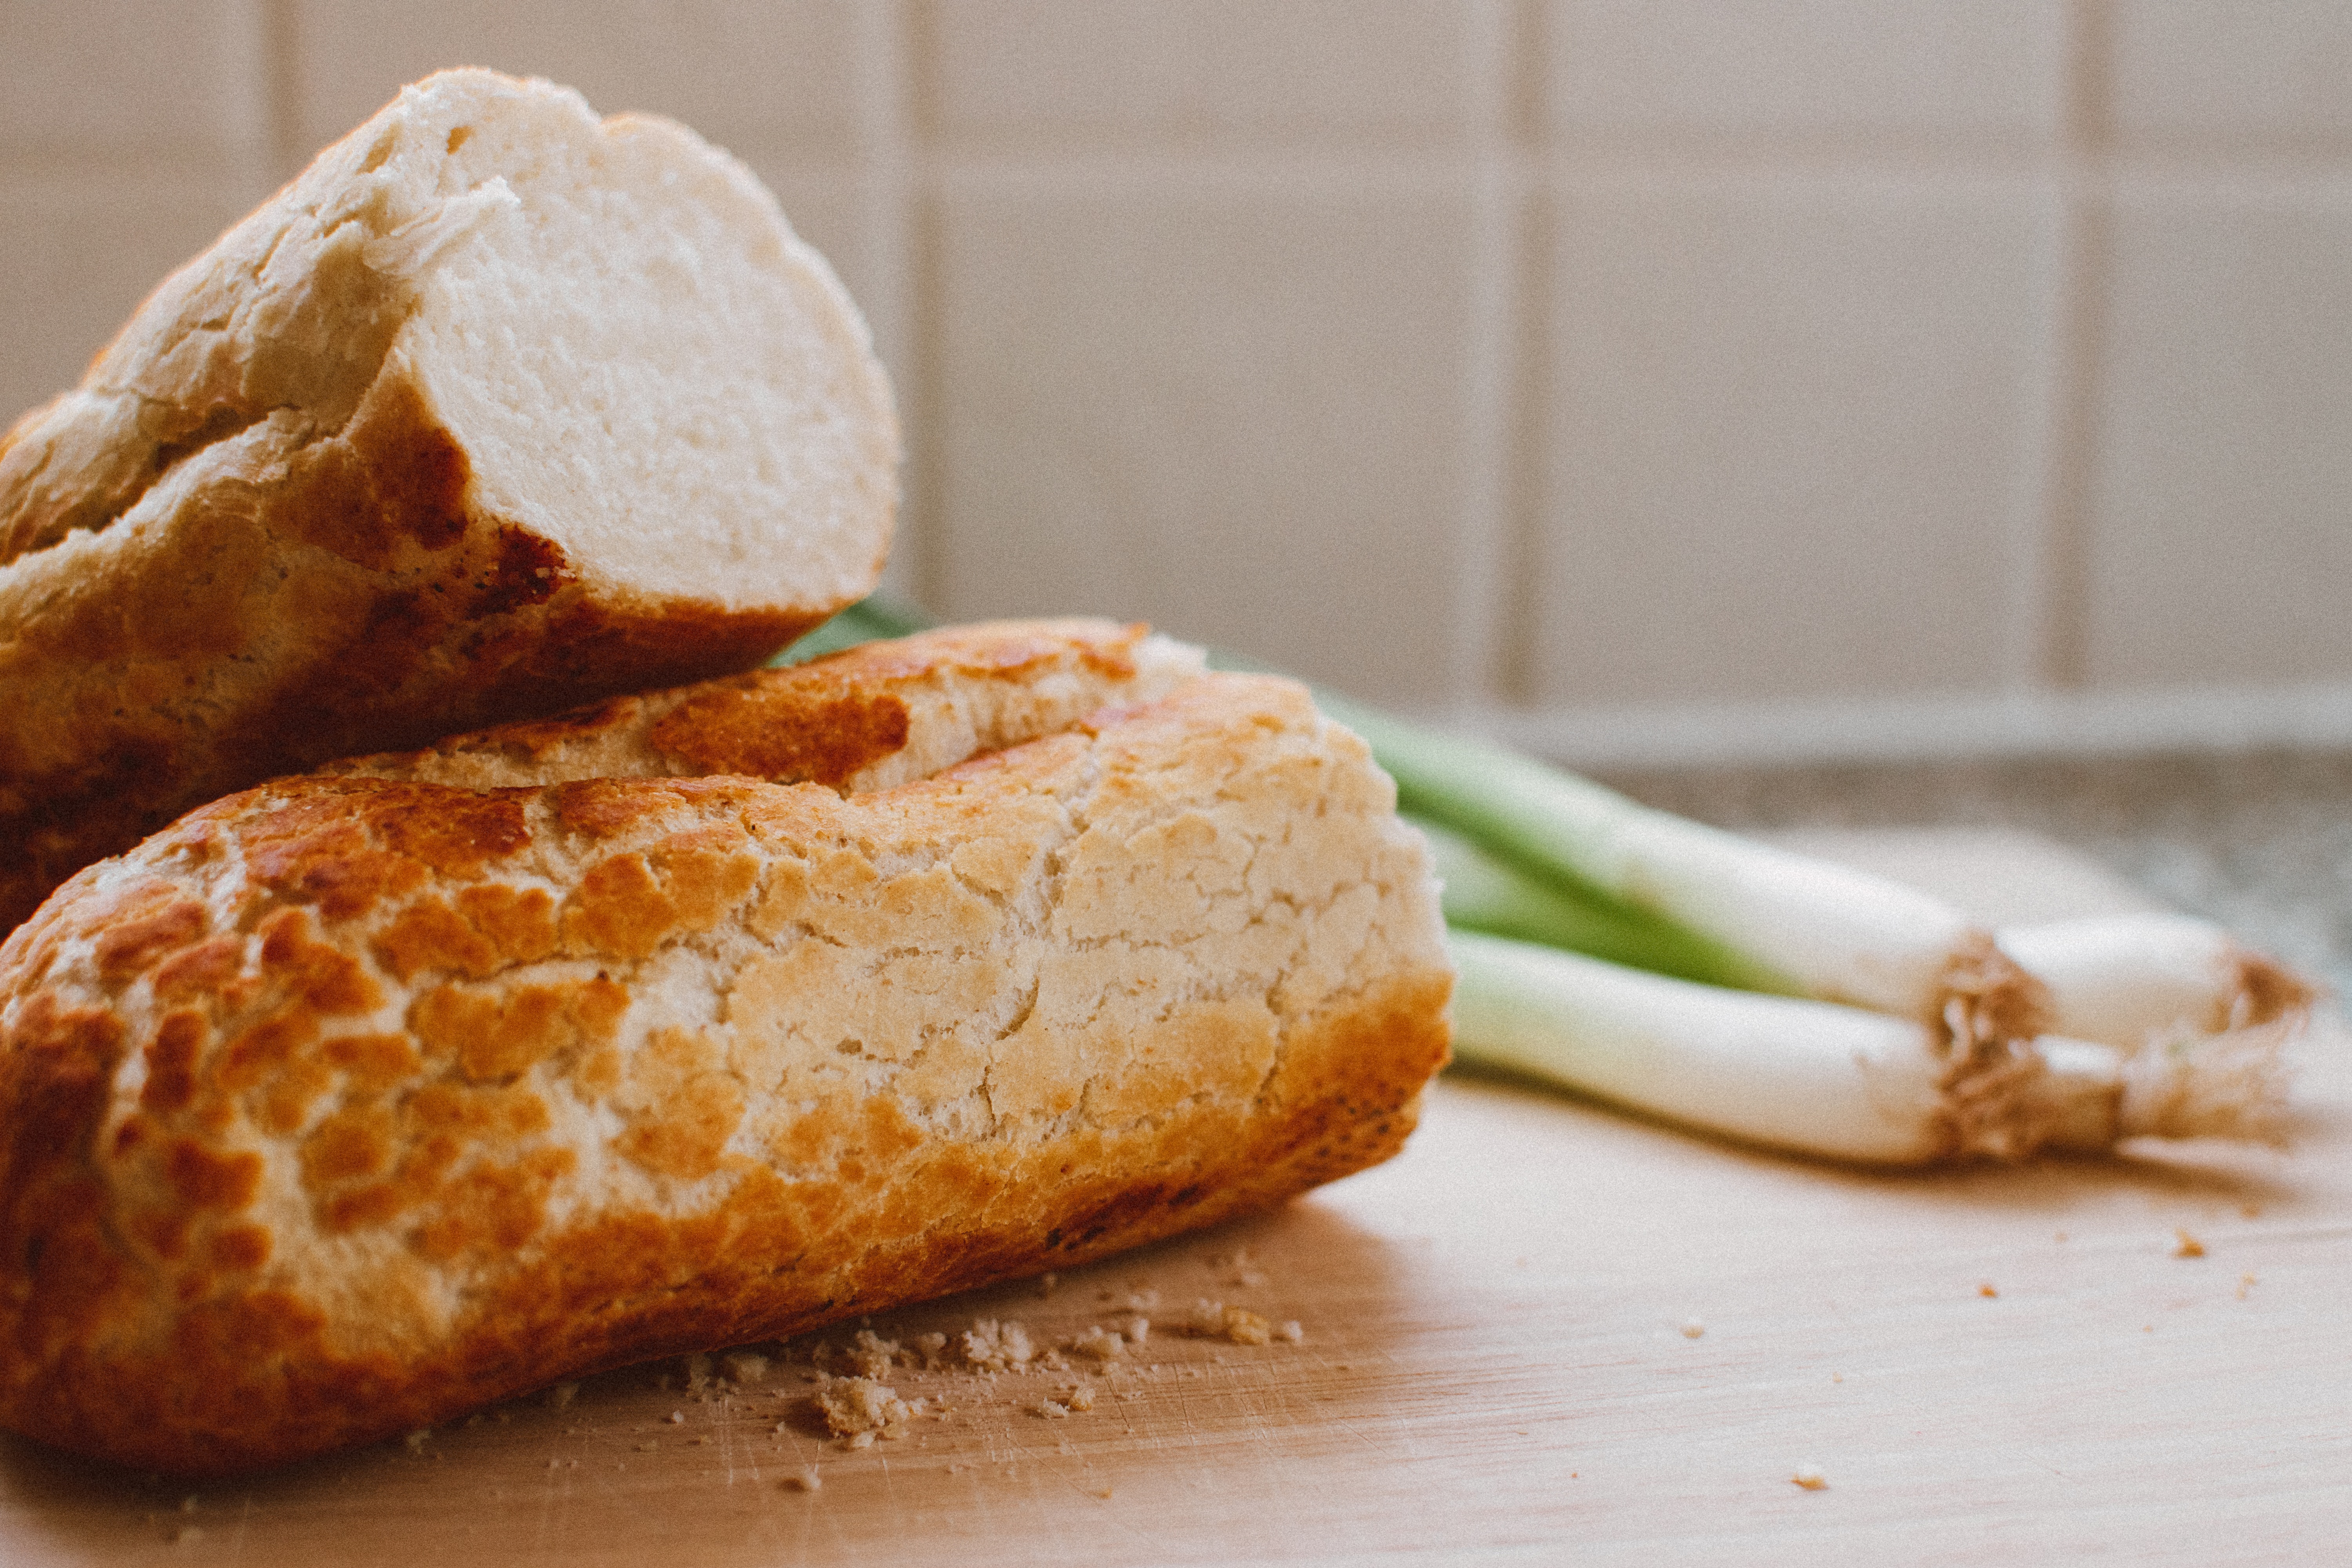
dish, food, cuisine, ingredient, produce, baked goods, ciabatta, fried food, baguette, finger food, bread, american food, scone